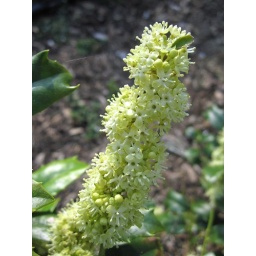
yellow flower cluster in the sun apr 12 2010